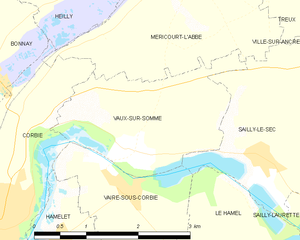
Carte des communes françaises Vaux-sur-Somme